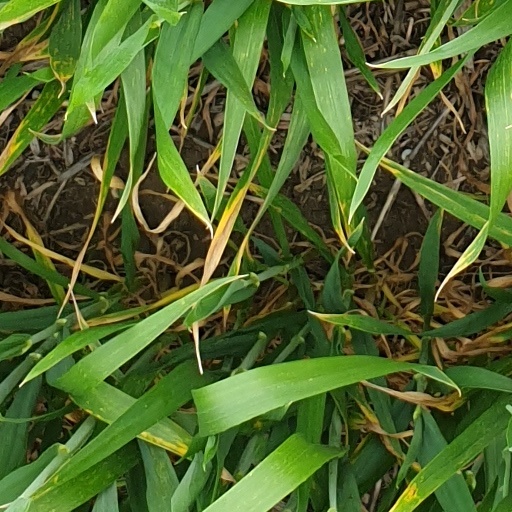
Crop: wheat